Mottos of Francoist Spain

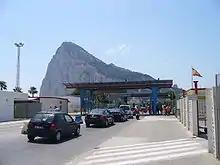
The Gibraltar-Spain border, known in Spanish as the 'iron-wrought gate of Gibraltar', was closed by the Francoist regime to exert pressure on the British Government in the hope that negotiations regarding the territory would begin. It was not reopened until the 1980s by Felipe González's government.

Gibraltar's concession to Britain in the Treaty of Utrecht in 1713 lead to a continuous demand for the territory to be reinstated as a part of Spain. However, the level of this demand varied throughout the years. The Second World War allowed Franco to take advantage of the strategic possibilities brought about by the British colony, using it in his both in negotiations with Hitler as well as his negotiations with the Allied powers, none of whom ended up facing Spain's military. After the defeat of Germany, international pressure on the Francoist regime caused the country to become isolated; this point was employed periodically in efforts to sway public opinion within Spain.